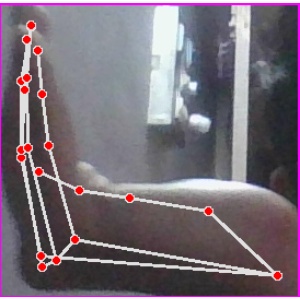
अक्षर: स